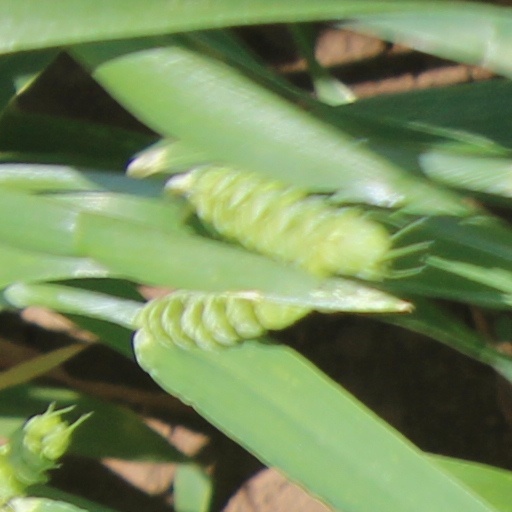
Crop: wheat